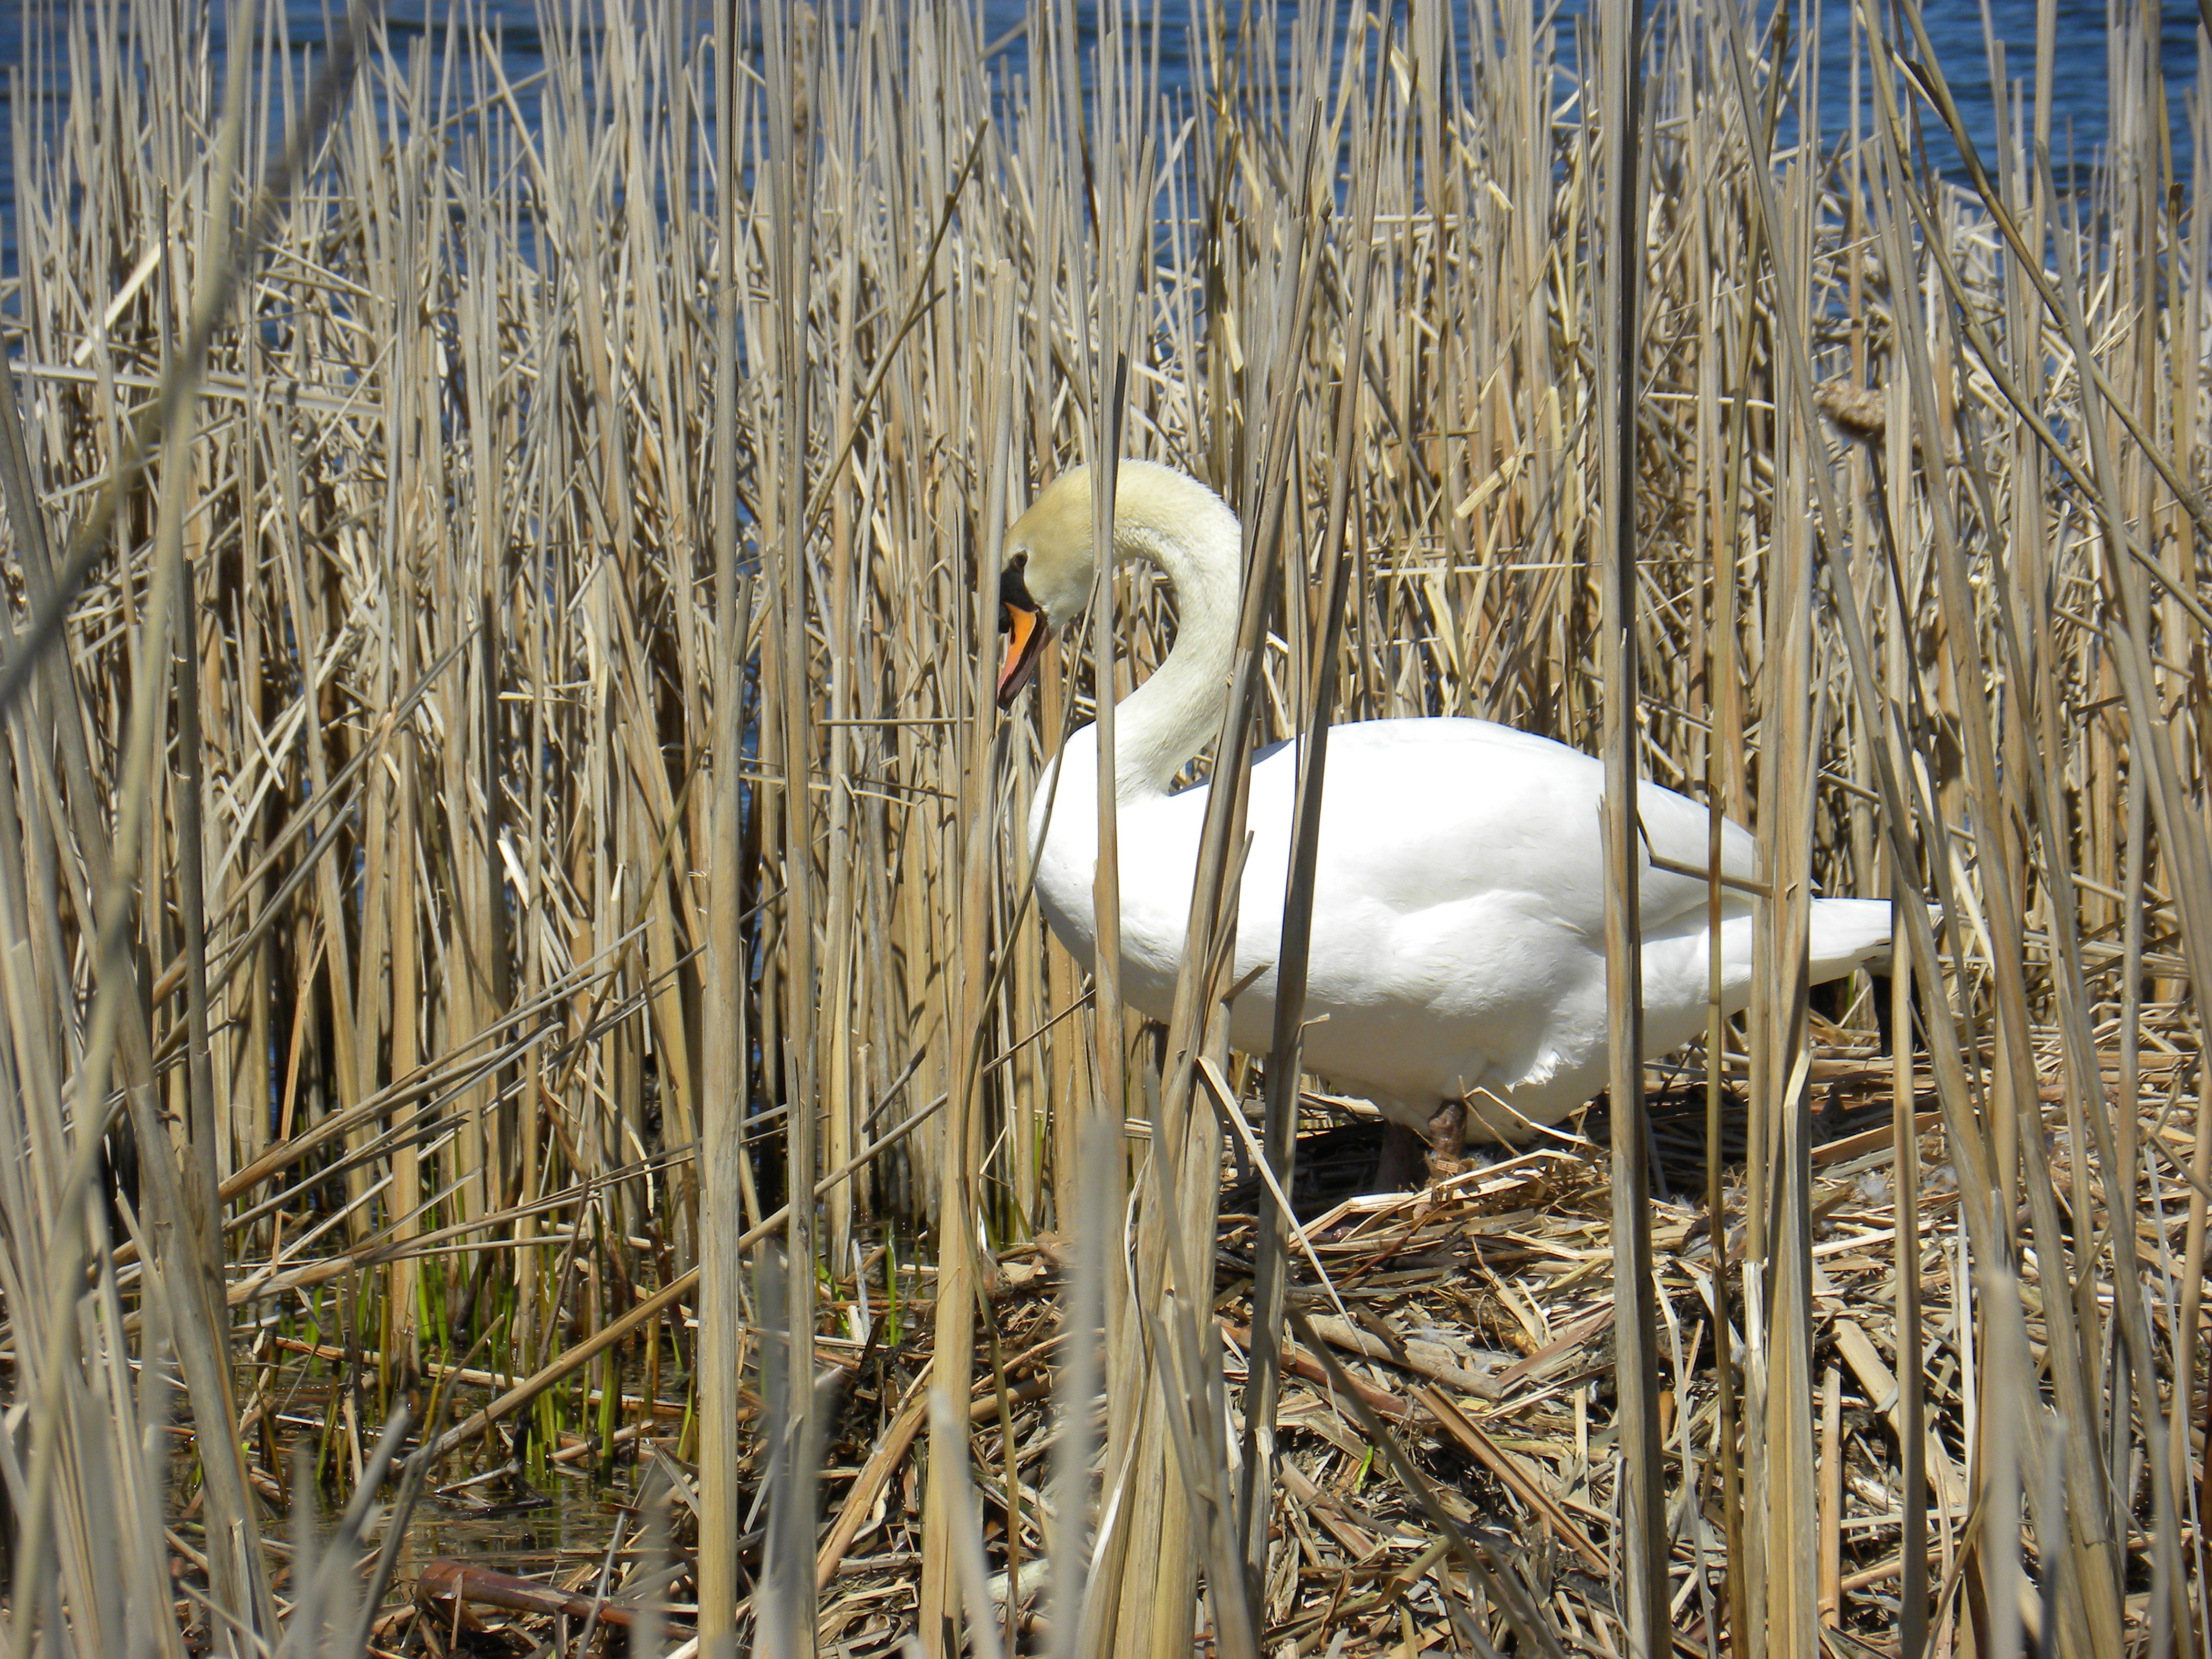
water, bird, animal, river, pond, wildlife, wild, swim, idyllic, reflection, beak, tranquil, peaceful, silence, feather, fauna, majestic, poultry, outdoors, swan, grace, feathers, neck, innocence, wetland, vertebrate, scene, elegant, purity, cygnet, waterfowl, heron, water bird, elegance, nesting, graceful, ducks geese and swans